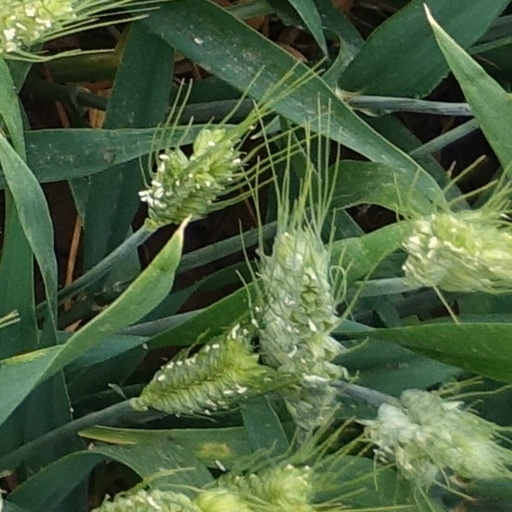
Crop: wheat